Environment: lab
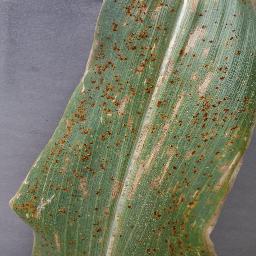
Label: gray_leaf_spot